Fondmetal

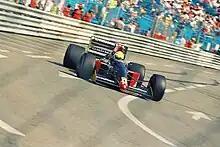
Andrea Chiesa driving the GR01 during the Thursday practice session for the 1992 Monaco Grand Prix.

At the end of 1991, the British subsidiary Fomet was sold. Its designers had been working on a new Formula One car since the previous summer. Tino Belli sold the designs of the new car to the Larrousse Formula One team which left Fondmetal without a new car for the next season. In late December 1991 Gabriele Rumi commissioned Sergio Rinland from Astauto to design a new car. It was not ready for the start of the season, so the team used the previous year's car for the first few races. The car received a Ford HB V8 engine (from the previous year's Benetton) to replace the Lamborghini V12 or the Judd V10 that Rumi had preferred. The engine and the chassis did not go together well. There were some cooling troubles, and reliability was poor. The team appeared with two drivers, Tarquini, the other one being the Swiss debutant Andrea Chiesa. Tarquini showed speed, but the car broke down frequently.